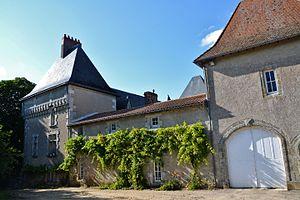
Le château des Dauges, près de Chassenon (Charente, France)